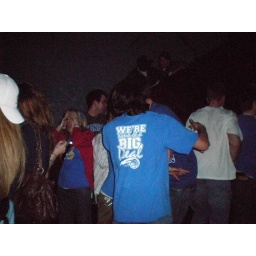
KU hoops shirt says 'We're kind of a big deal' girl in background shocked and awed by comeback